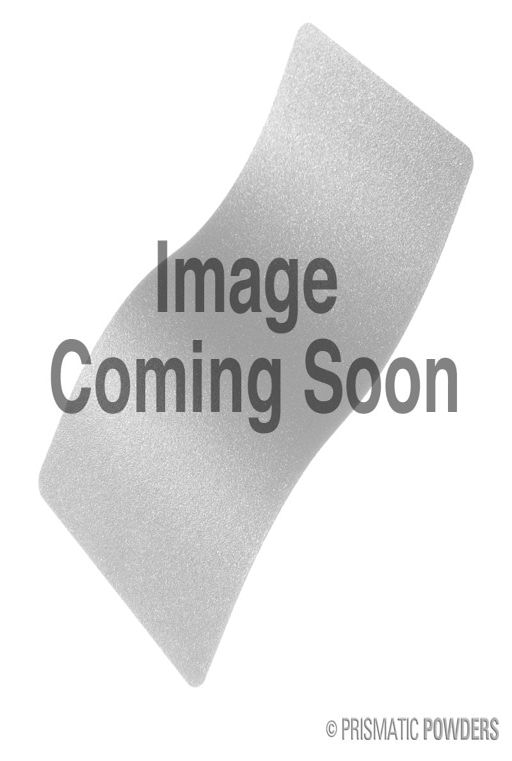
big version of the 2nd project picture .